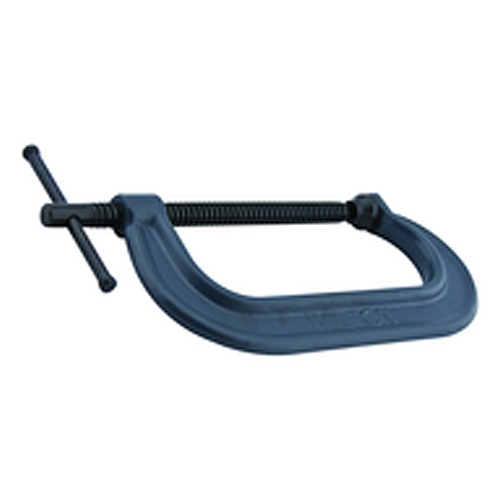
803 Series Drop-Forged C-Clamp–1 15/64″ Throat Depth–3″ Maximum Opening
Item #: HZ41803 Brand: Wilton Model #: 14728 Product Specifications Clamp Type C-Clamp Clamping Force 3,000 lbs Minimum Opening 0″ Spindle Diameter 9/16″ Maximum Opening 3″ Series 803 Throat Depth 1 15/16″ Model No 803 Clamp Material Forged Steel Weight 2 lbs
Brand: ET02 New 2021
Category: Hardware > Tools > Tool Clamps & Vises > C-Clamps